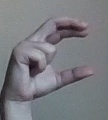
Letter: thal